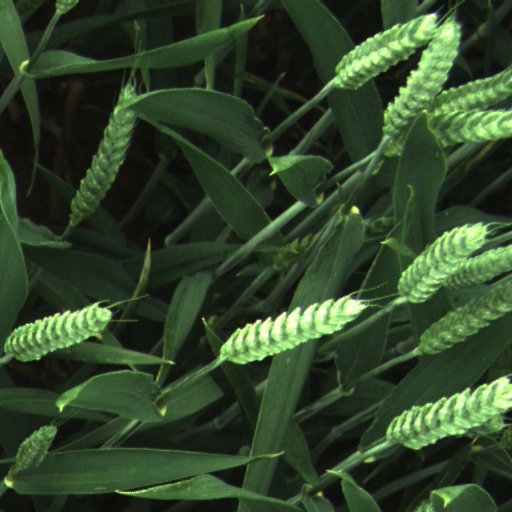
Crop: wheat